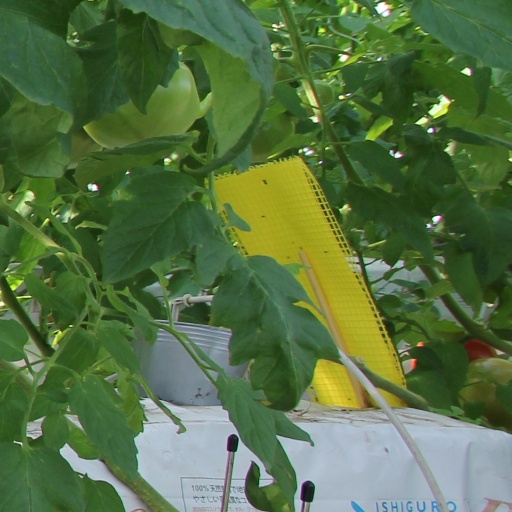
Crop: tomato